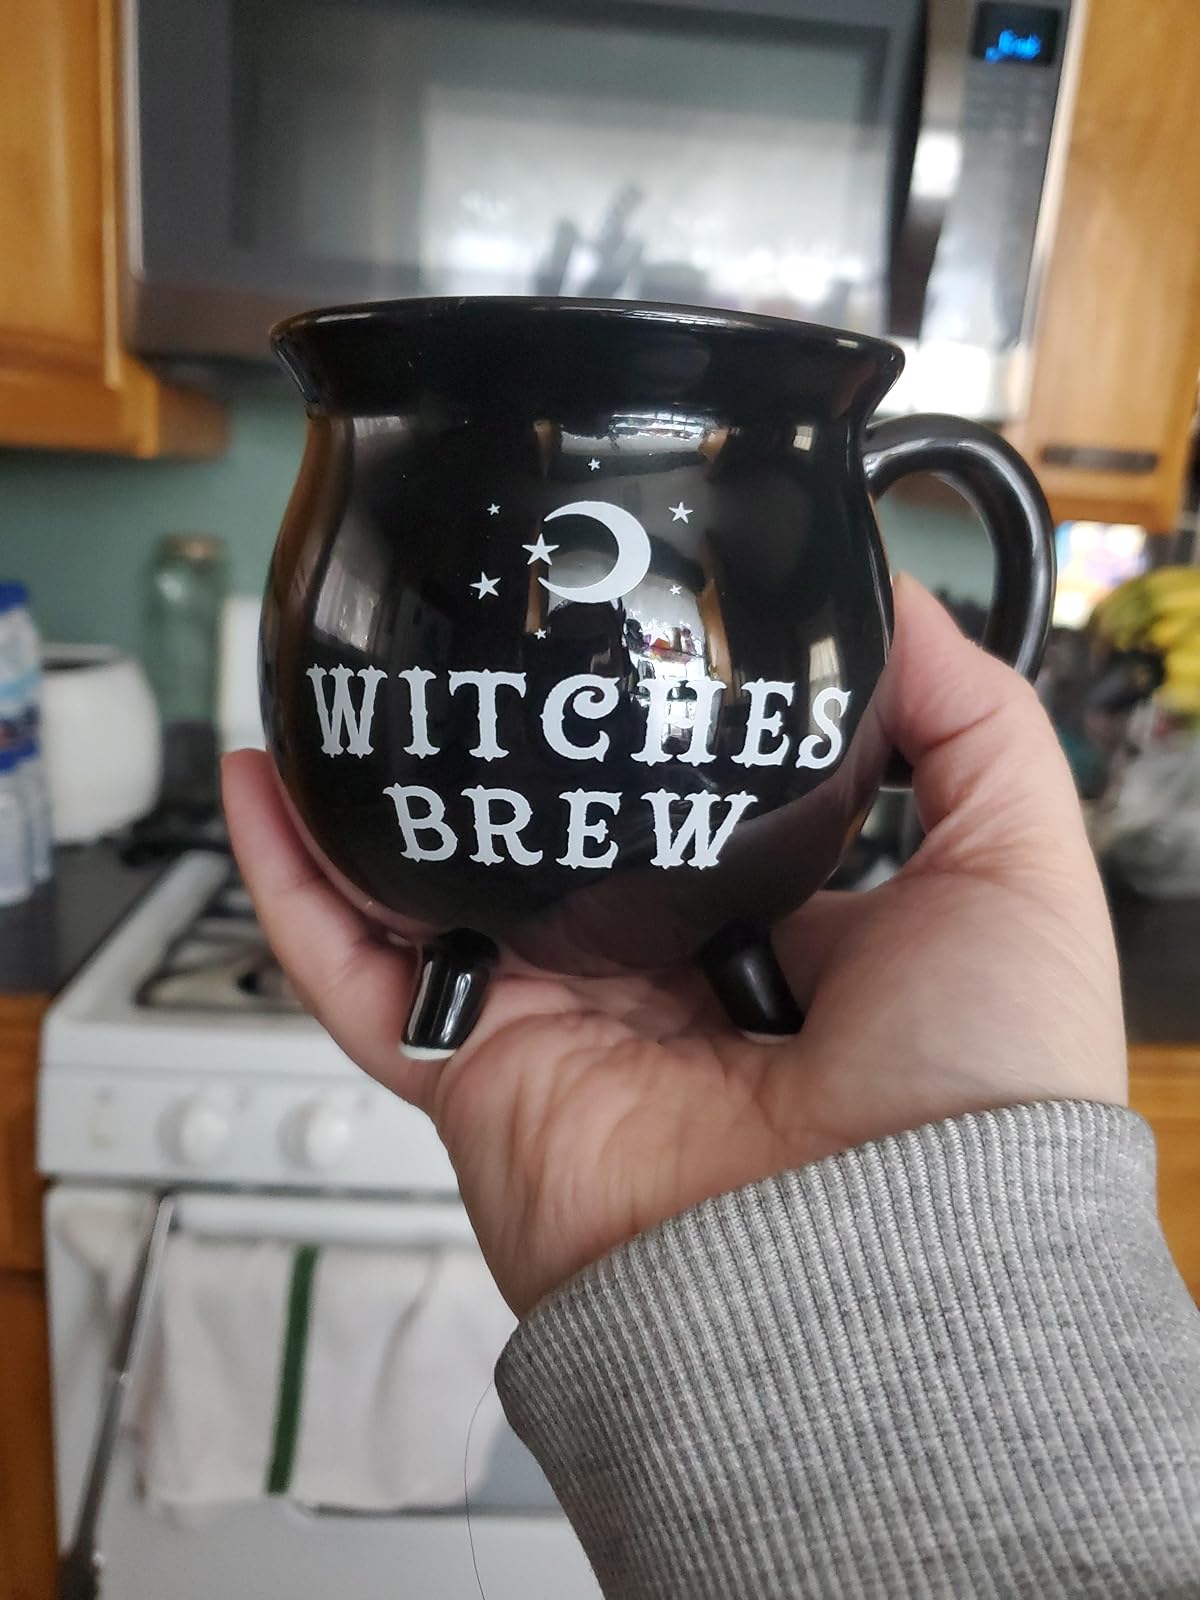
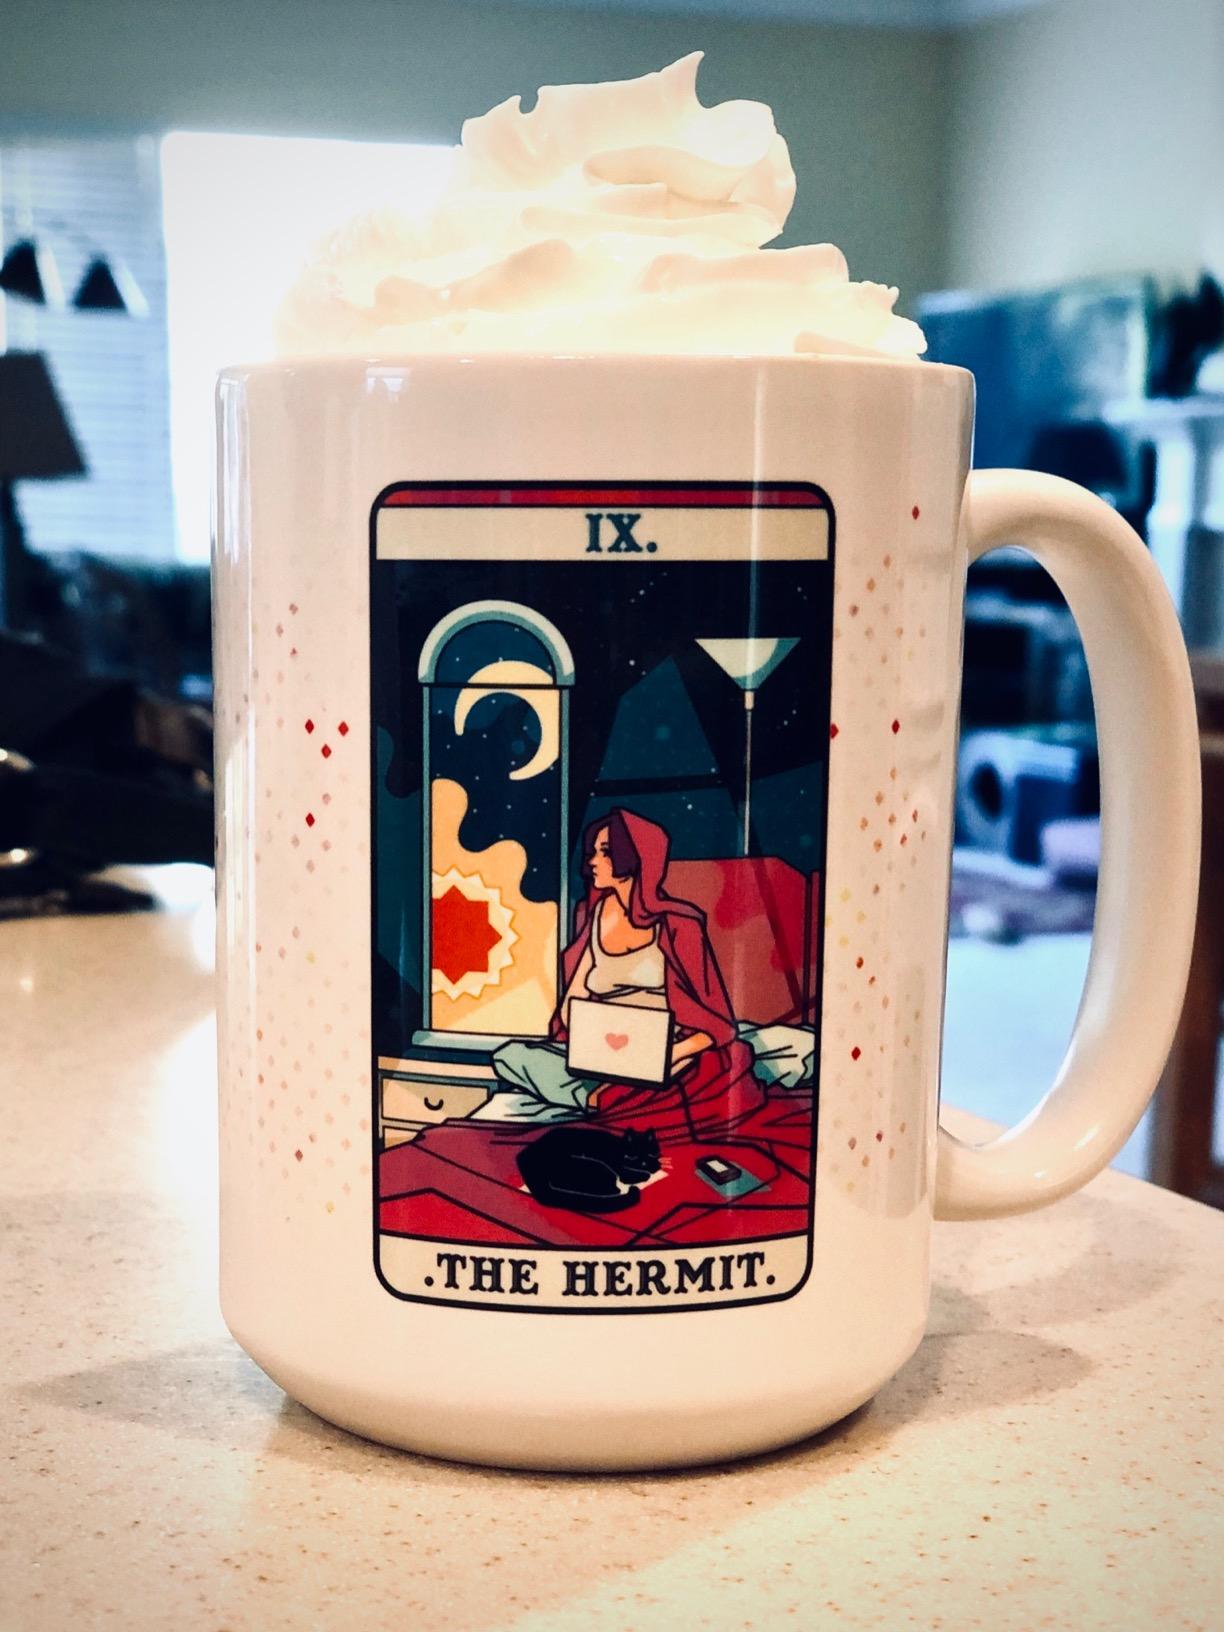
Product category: items_mug
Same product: no